FS Class E.330

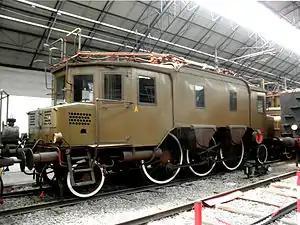

The FS Class E.330 was a small class of three-phase electric locomotive used in Italy, introduced in the 1910s.